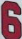
Number: 6